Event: Nepal Earthquake
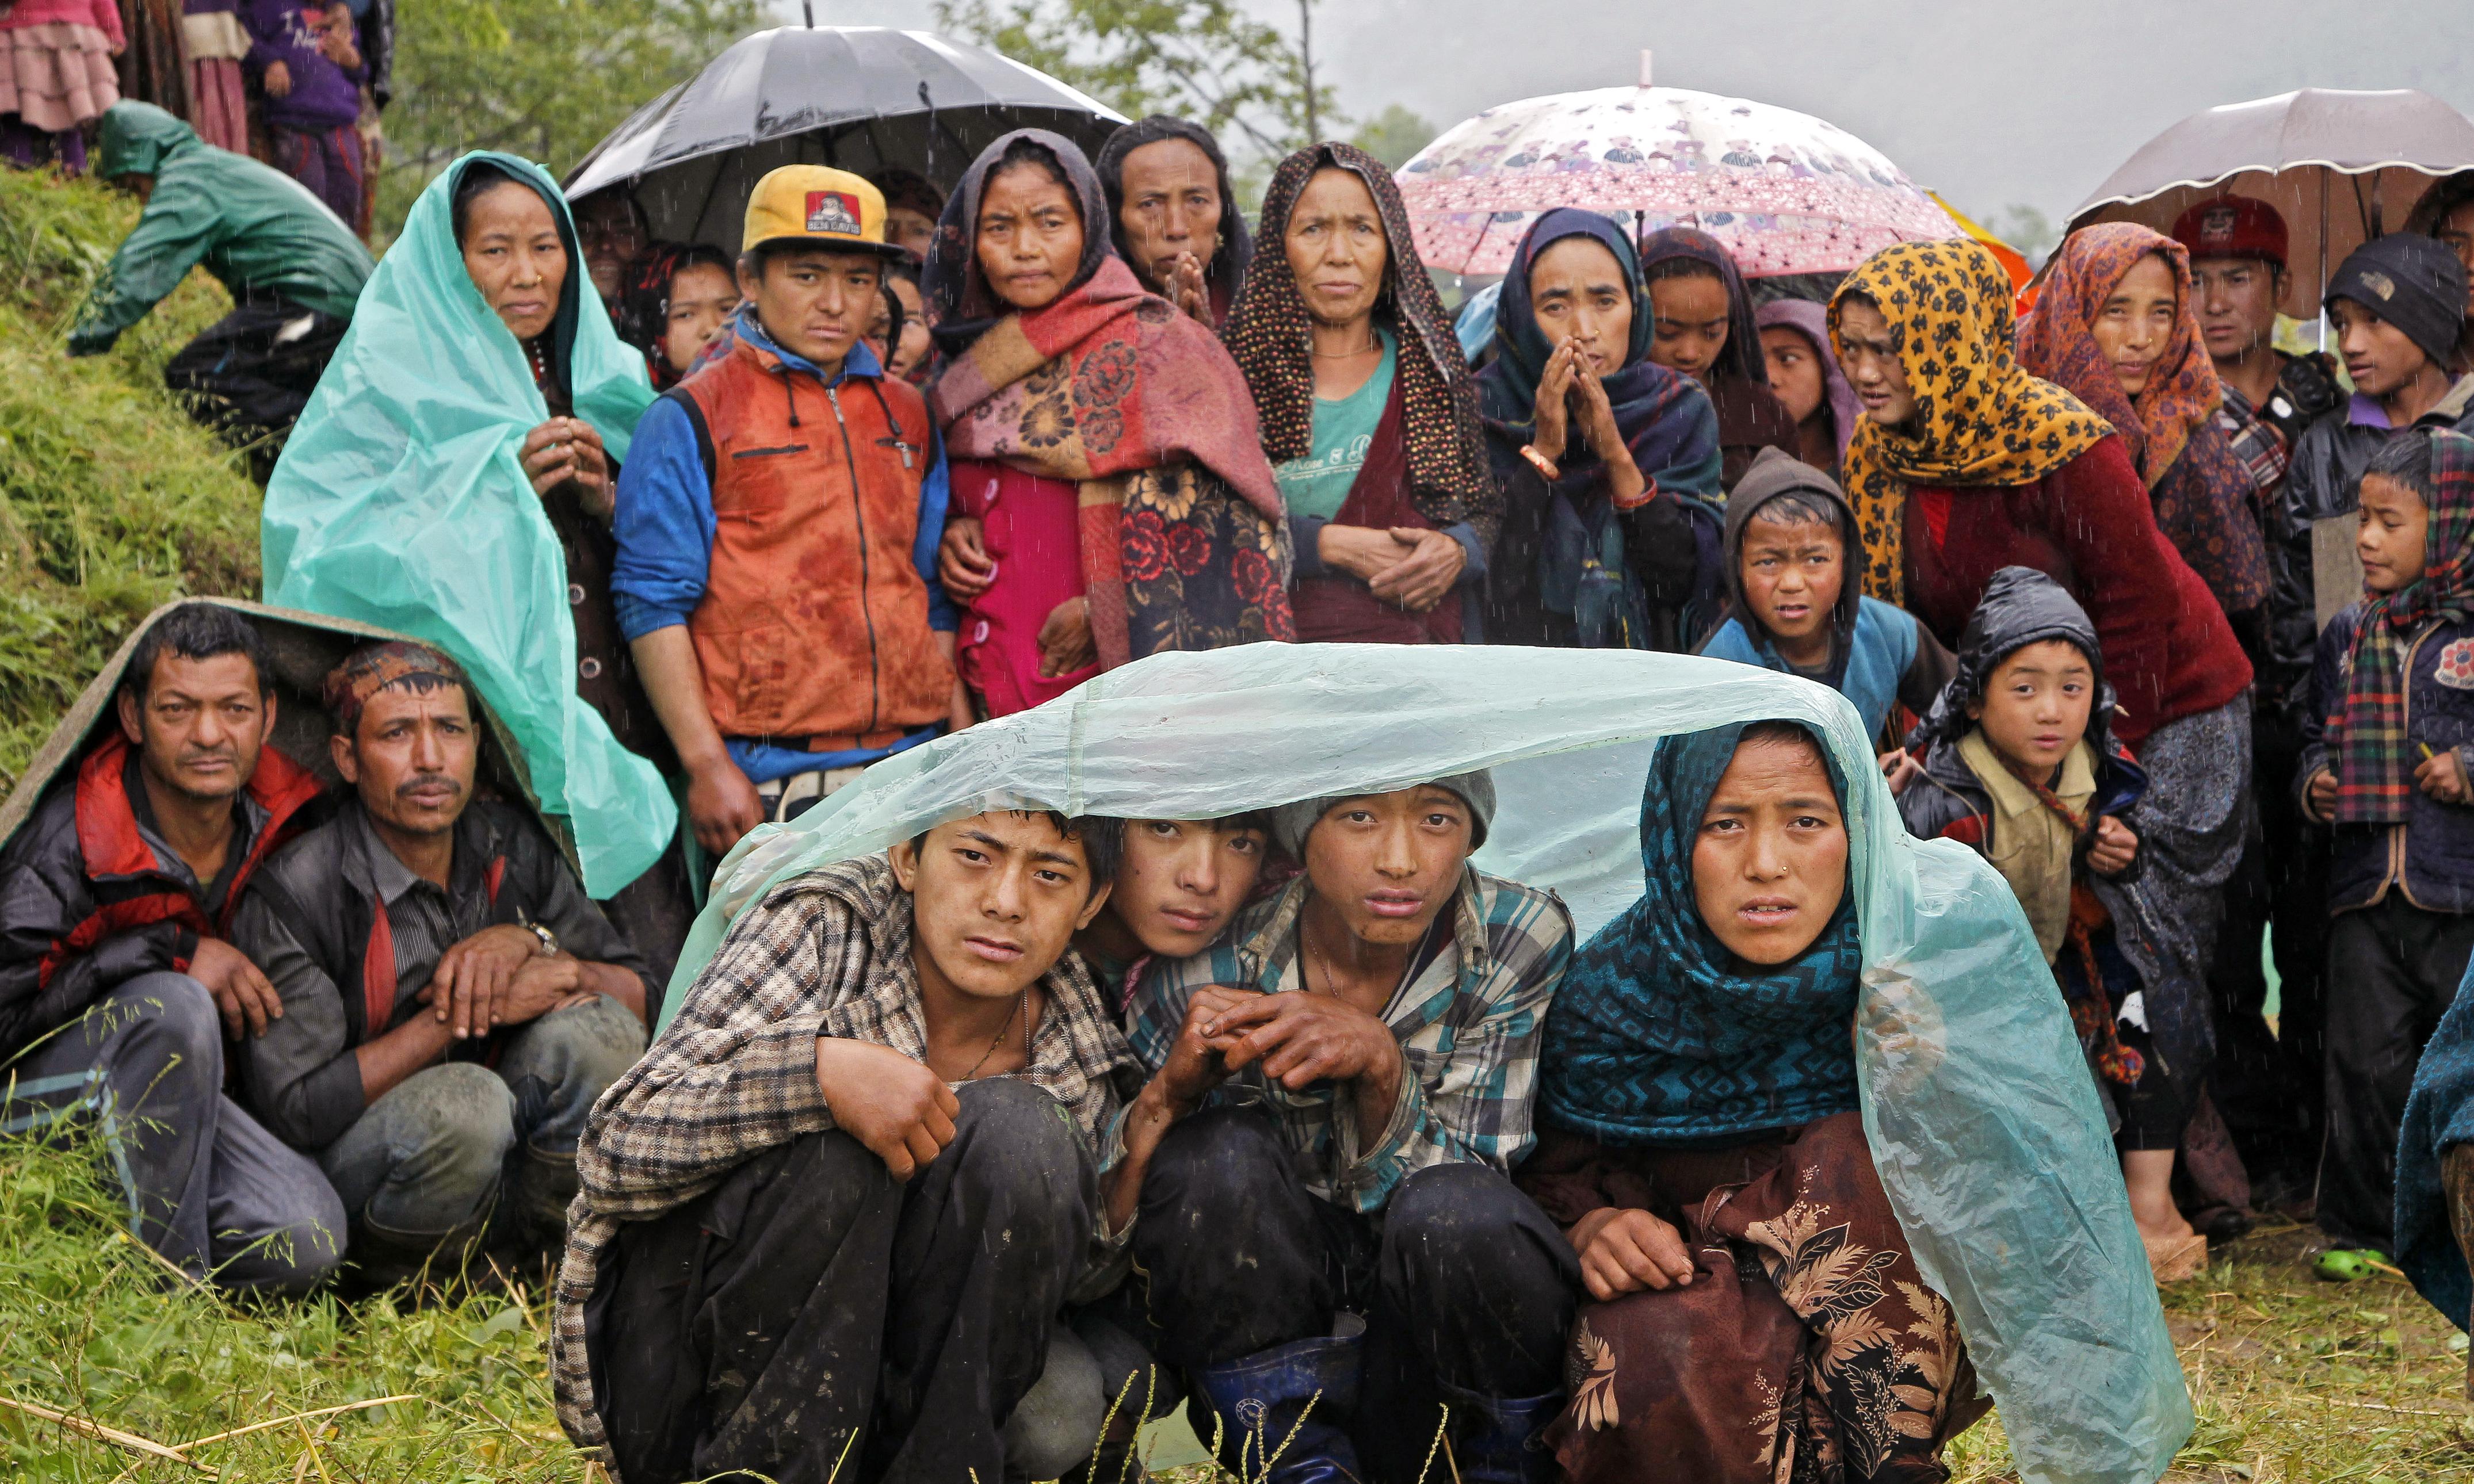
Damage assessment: no_damage